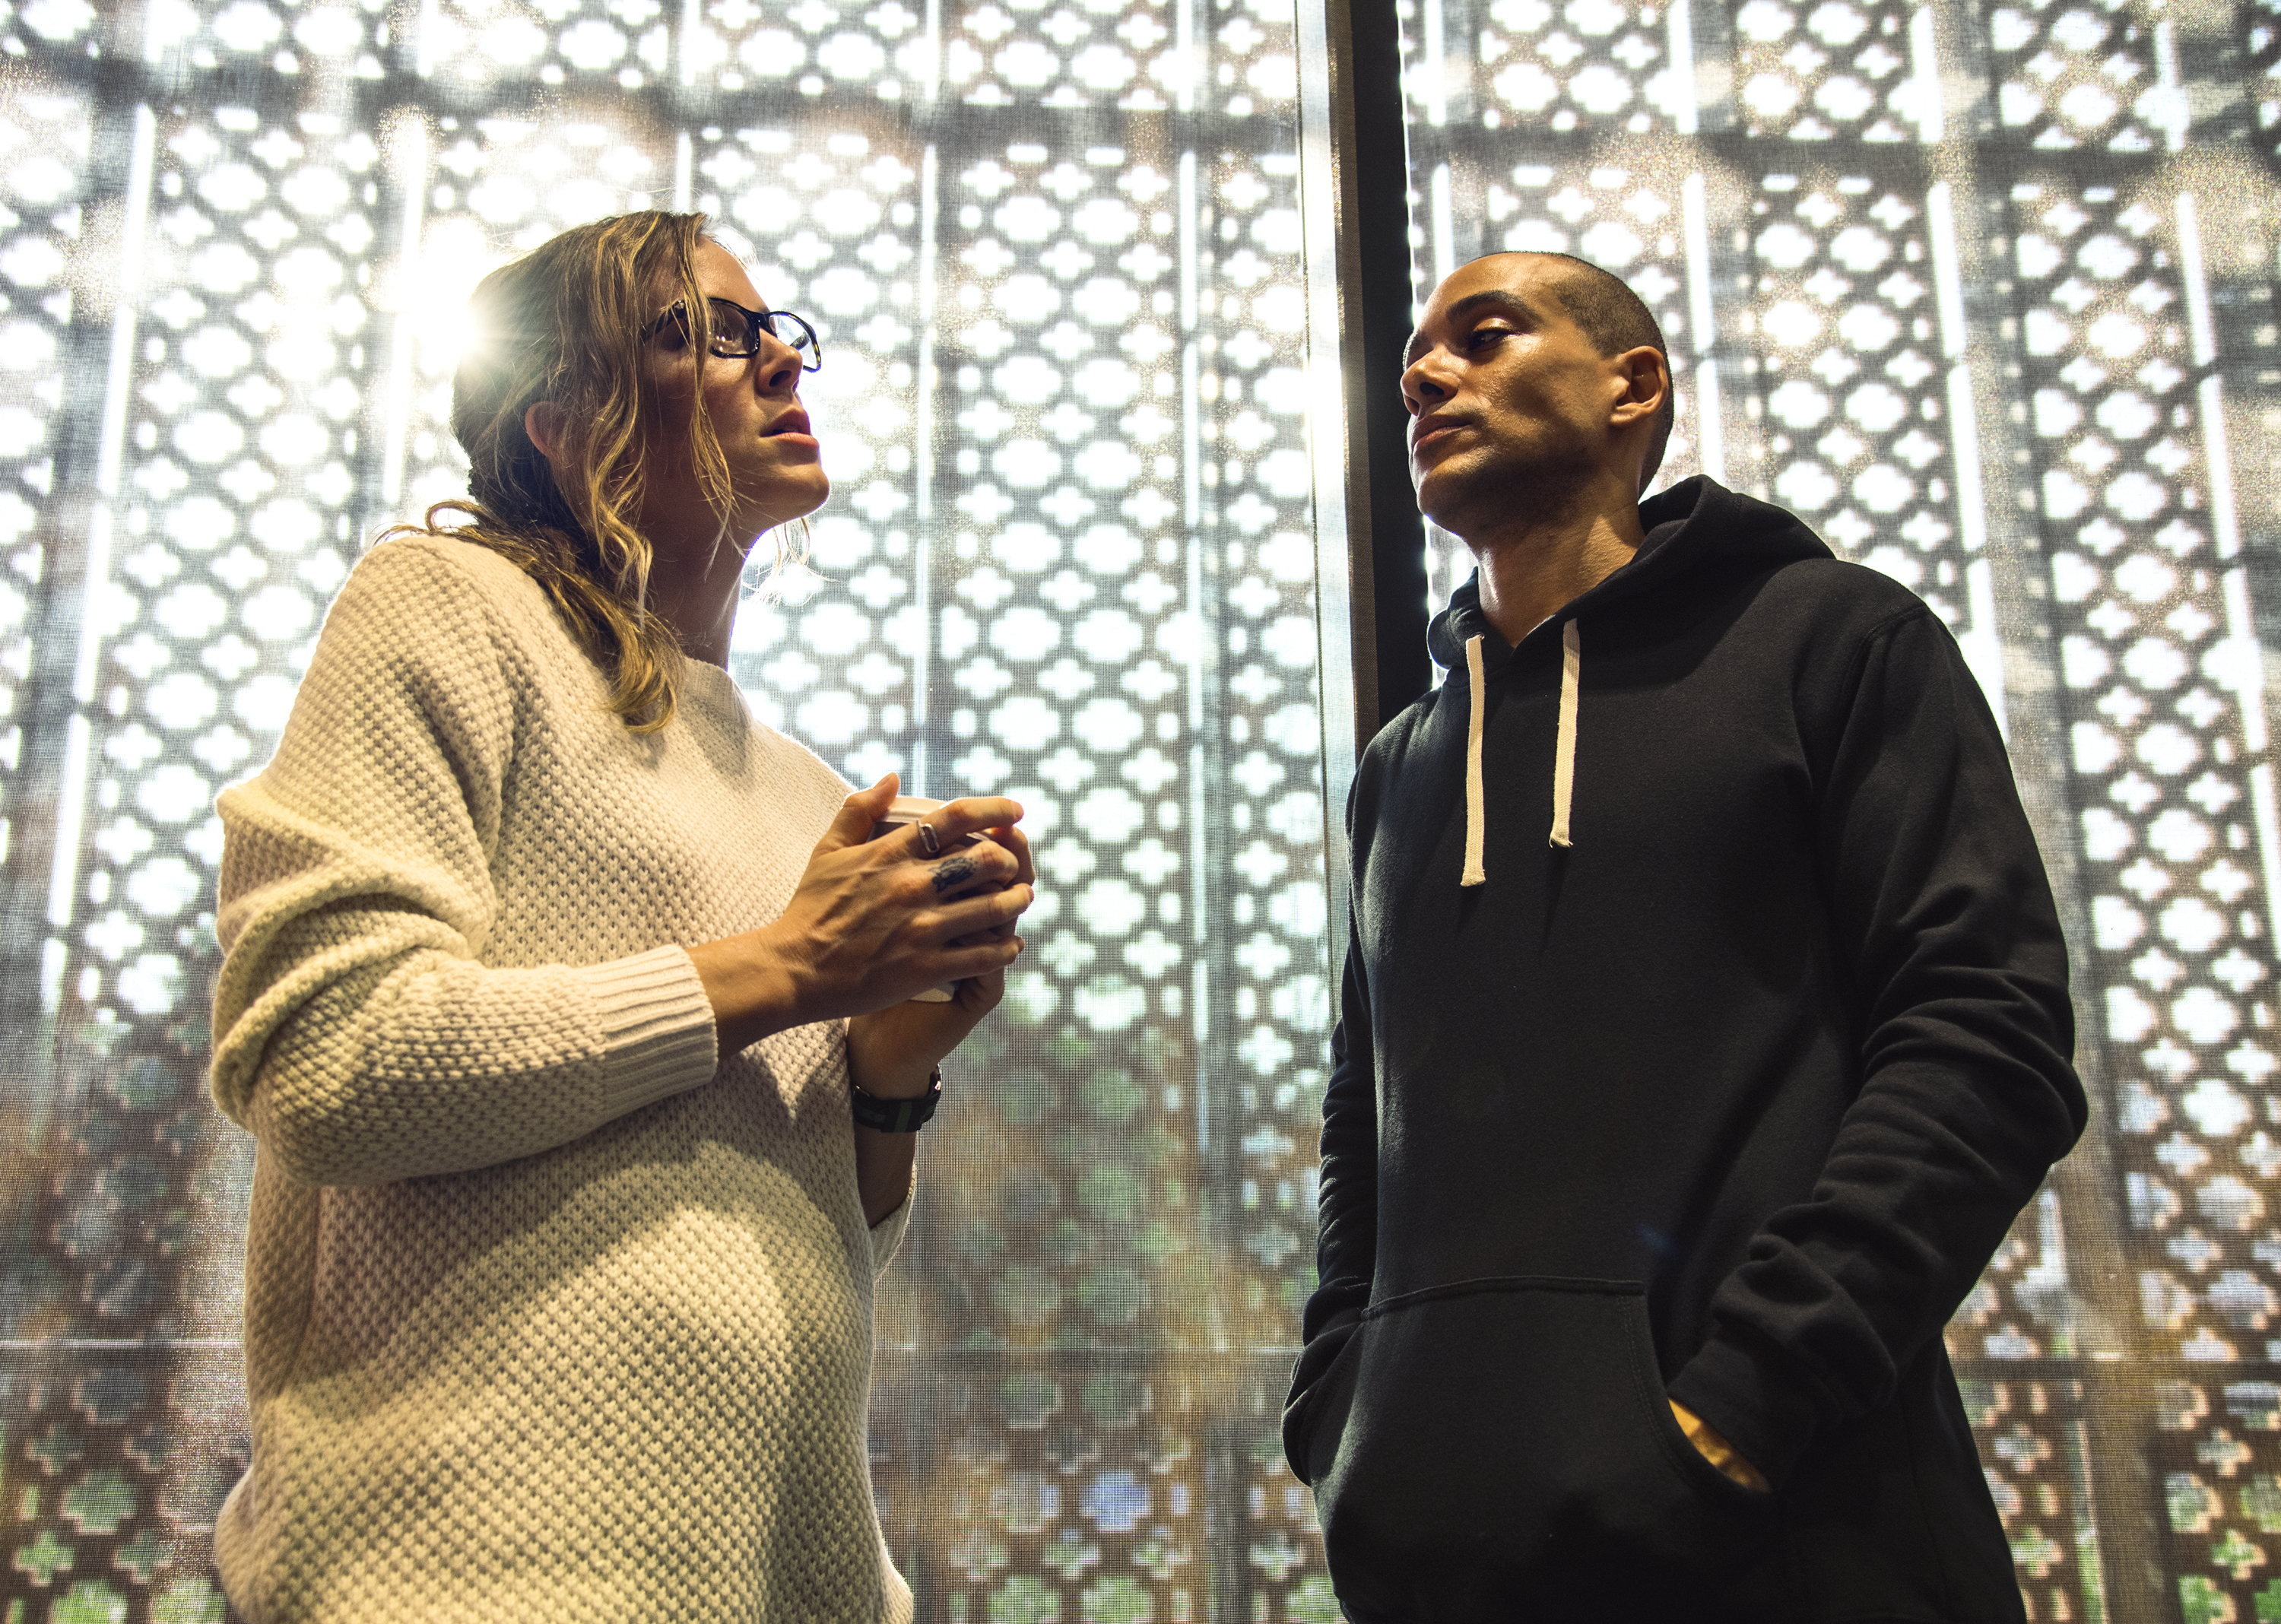
break, breakfast, brewed, coffee, caffeine, calm, cappuccino, caucasian, cheerful, chilli, close up, outerwear, human, temple, tree, recreation, fun, girl, event, winter